DaMarcus Beasley

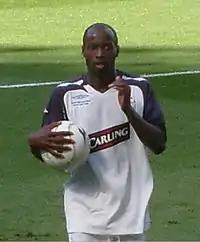
Beasley played a key role in Rangers' Scottish Cup final victory over Queen of the South

On October 2, 2007, Beasley was influential in Rangers 3–0 win against Lyon in the Champions League group stage. He was involved in all three Rangers goals in a victory for the Scottish side. His inswinging corner was headed in by Lee McCulloch to give Rangers a 1–0 advantage. Beasley's wide pass to Alan Hutton allowed him to spring free and set up Daniel Cousin for the second. Finally, Beasley took a 50-meter aerial pass from Cousin while on the run, controlled, and finished. Beasley was named Man of the Match.